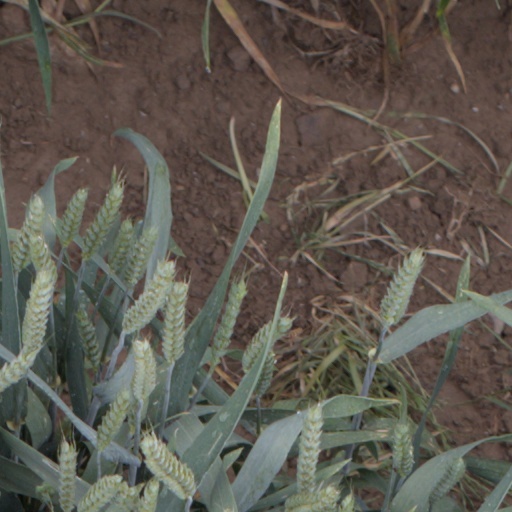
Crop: wheat